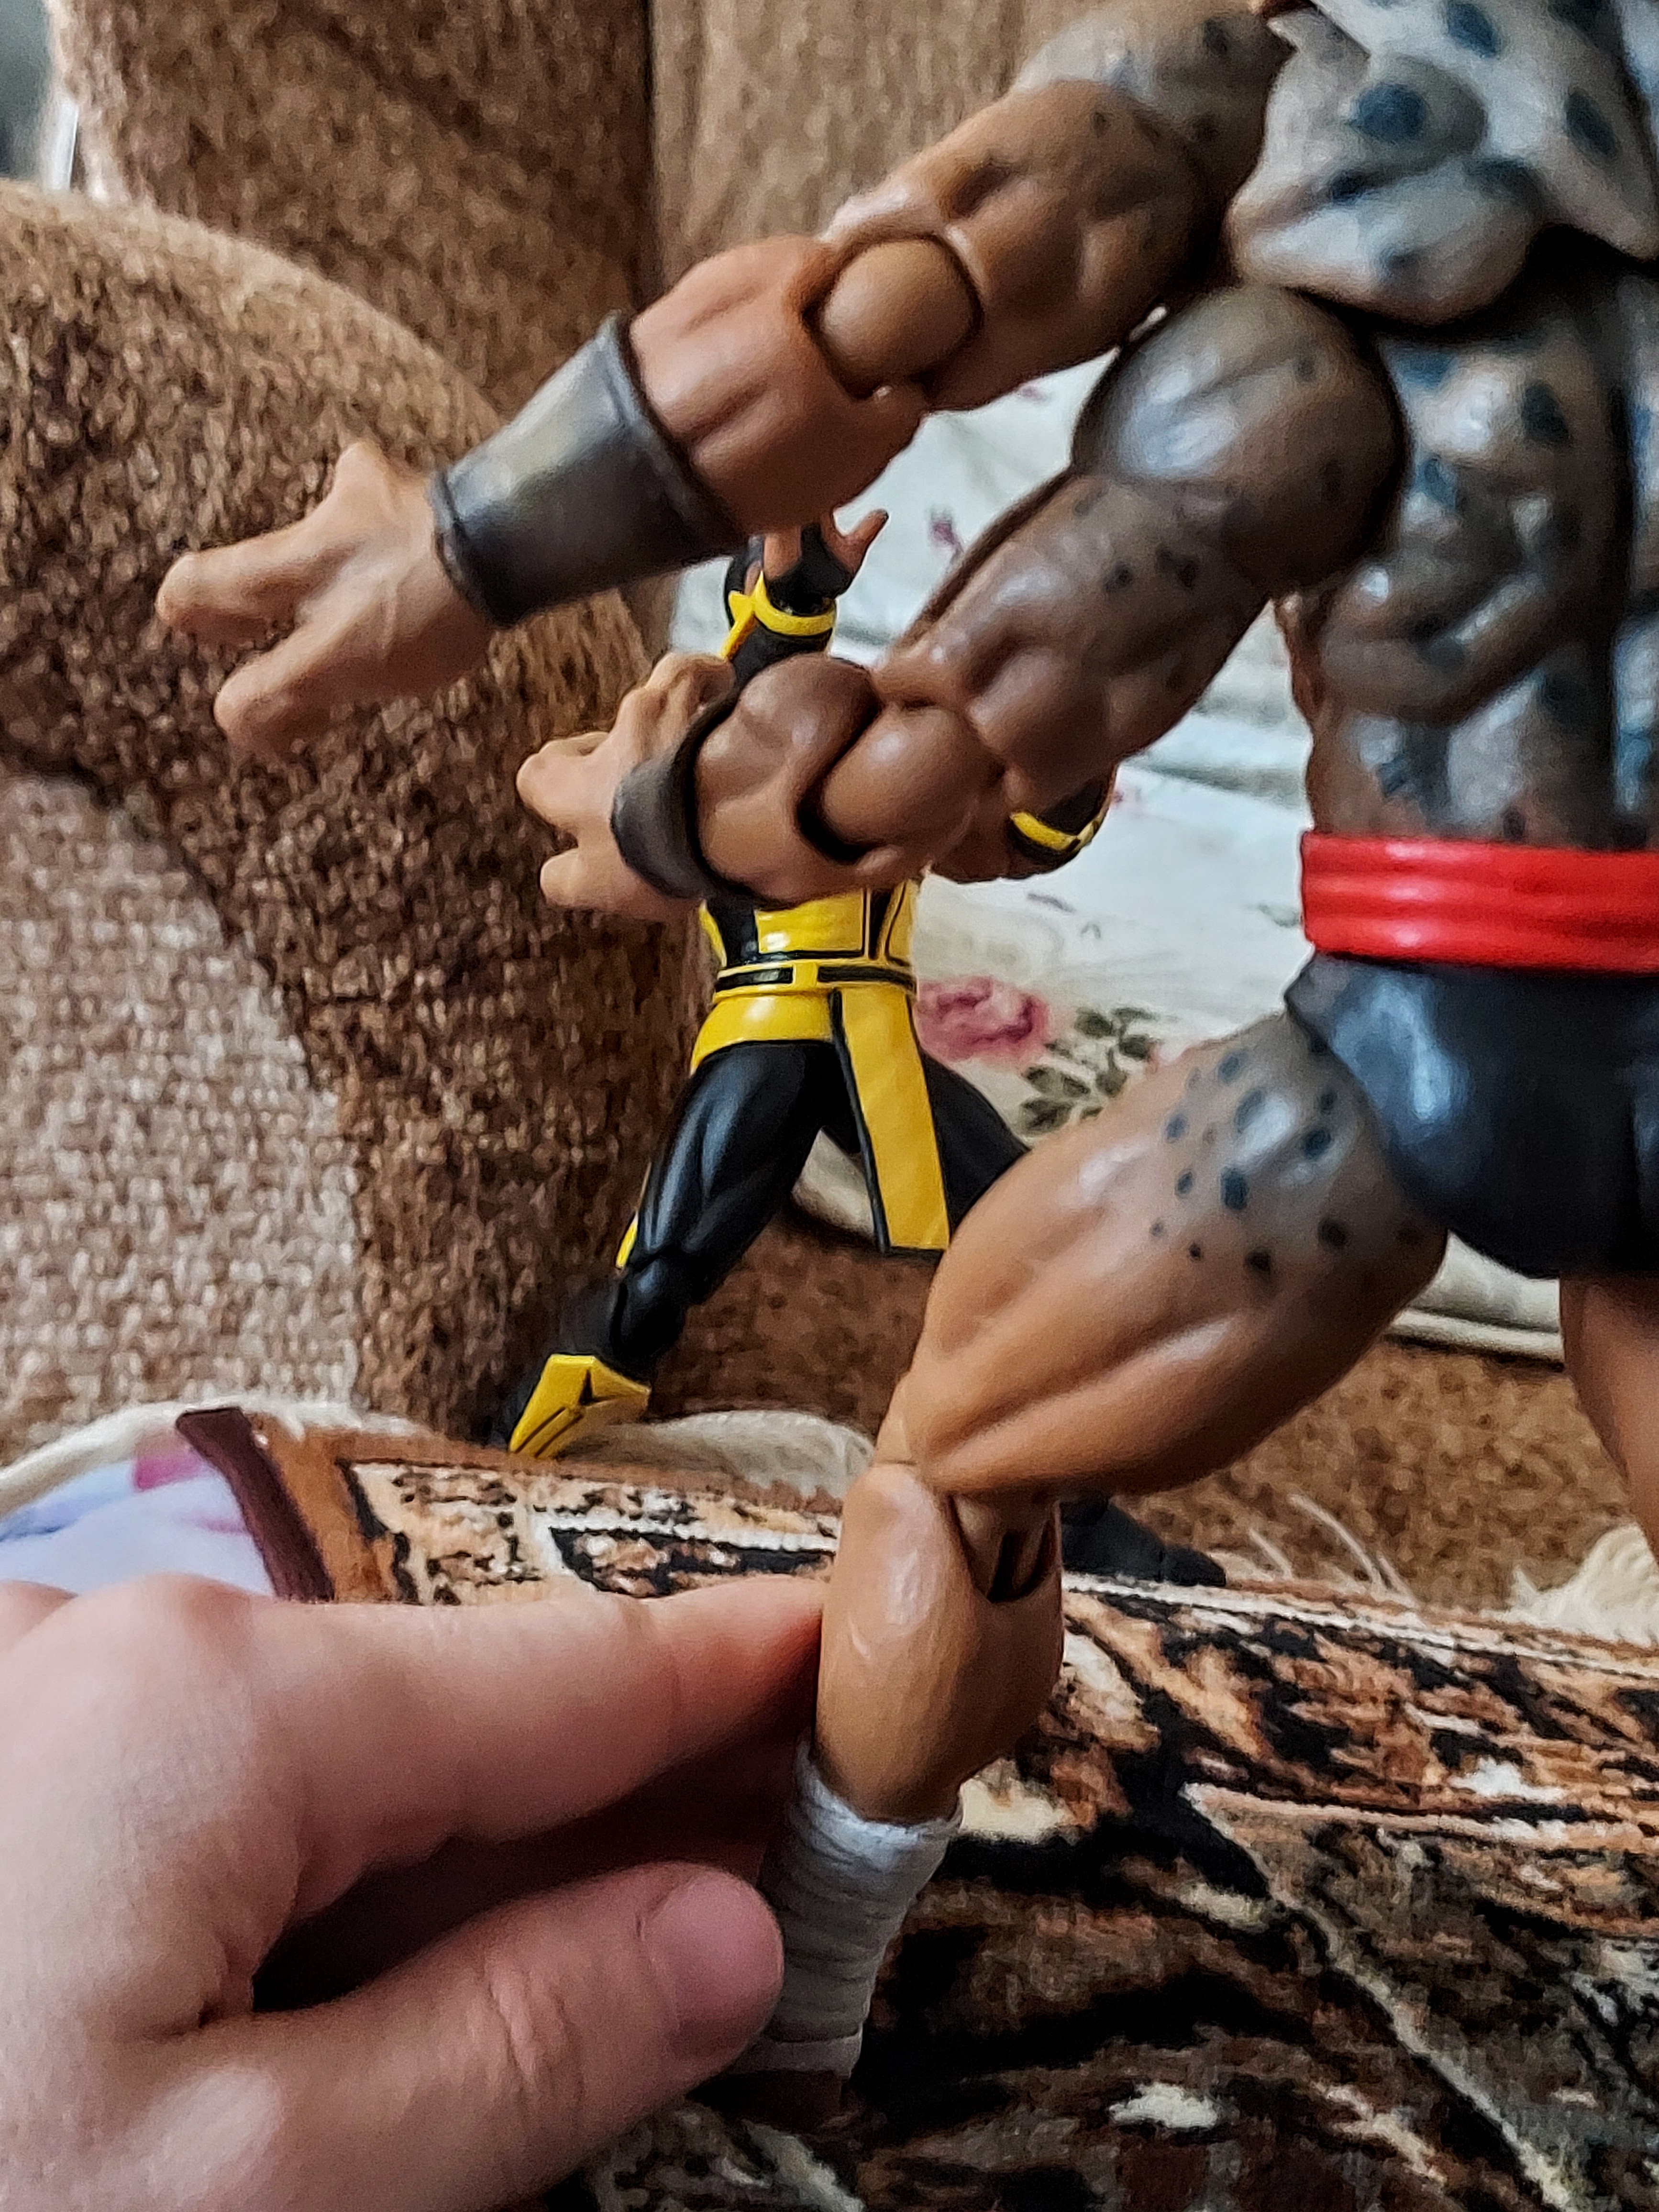
Shokan, storm, collectibles, warrior, fighter, action, figure, shorts, shoe, leg, trunks, thigh, sneakers, People in nature, bodybuilding, summer, competition event, contact sport, fun, Barechested, combat sport, sports, human leg, chest, athlete, underpants, physical fitness, competition, soil, sports uniform, recreation, championship, foot, knee, barefoot, belt, individual sports, abdomen, rock, nail, mud